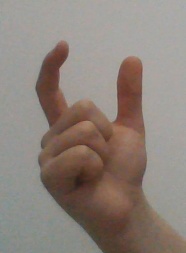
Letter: nun